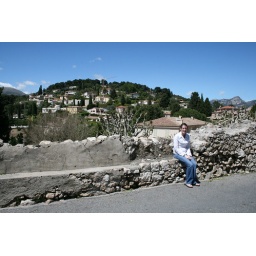
Aimee sitting on the front rock wall the the village with French villas in the background.